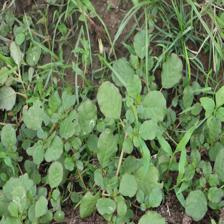
Label: BroadLeafWeed